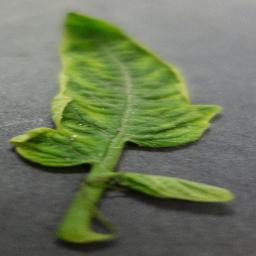
Label: Tomato___Tomato_Yellow_Leaf_Curl_Virus